Alcove (landform)

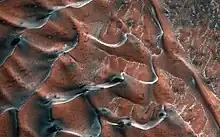
Alcoves with Alluvial Fans on Surface of Mars

Annually in the North Pole region, alcove formation is most active during autumn and winter seasons and also form specific alcove-apron regions during springtime sublimation. This is when the alcoves start at the edge of dunes and deposit and end into an apron fan shape. During summertime on Mars, strong winds will blow away smaller less stable alcoves which starts the cycle for new alcoves to form the following autumn and winter. It is estimated that alcove formation is responsible for a range of 2 to 20% of sand movement on Mars.